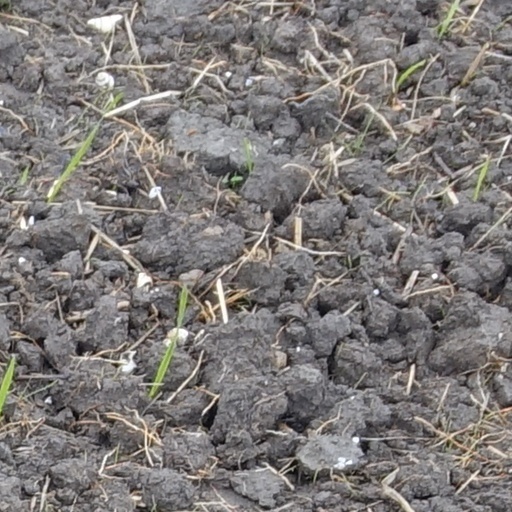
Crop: wheat